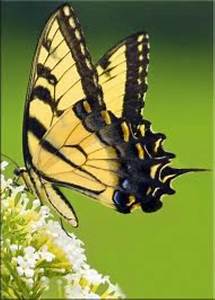
Label: farfalla